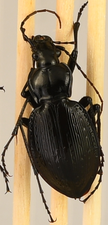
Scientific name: Carabus goryi
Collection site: Mountain Lake Biological Station NEON (MLBS), plot MLBS_002